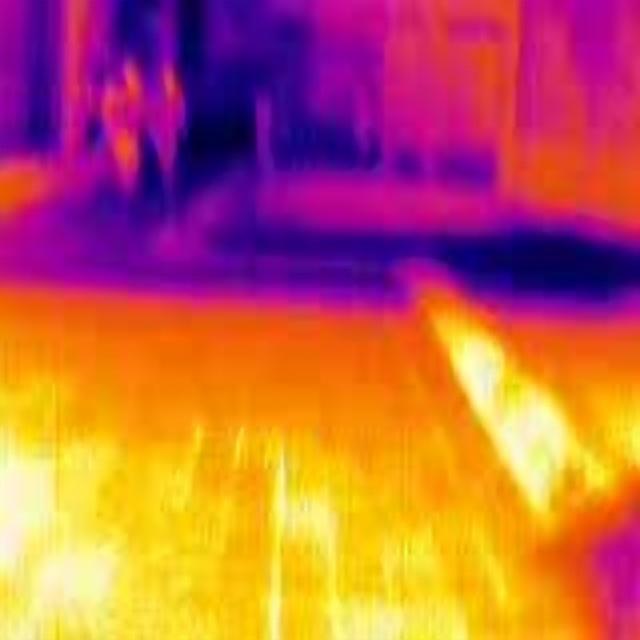
Detected objects:
label: person
label: person